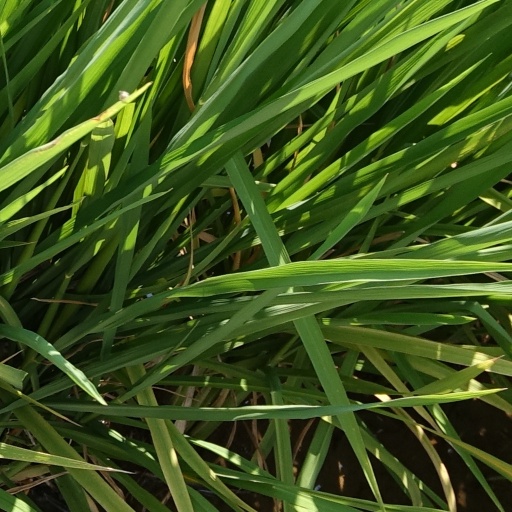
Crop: rice